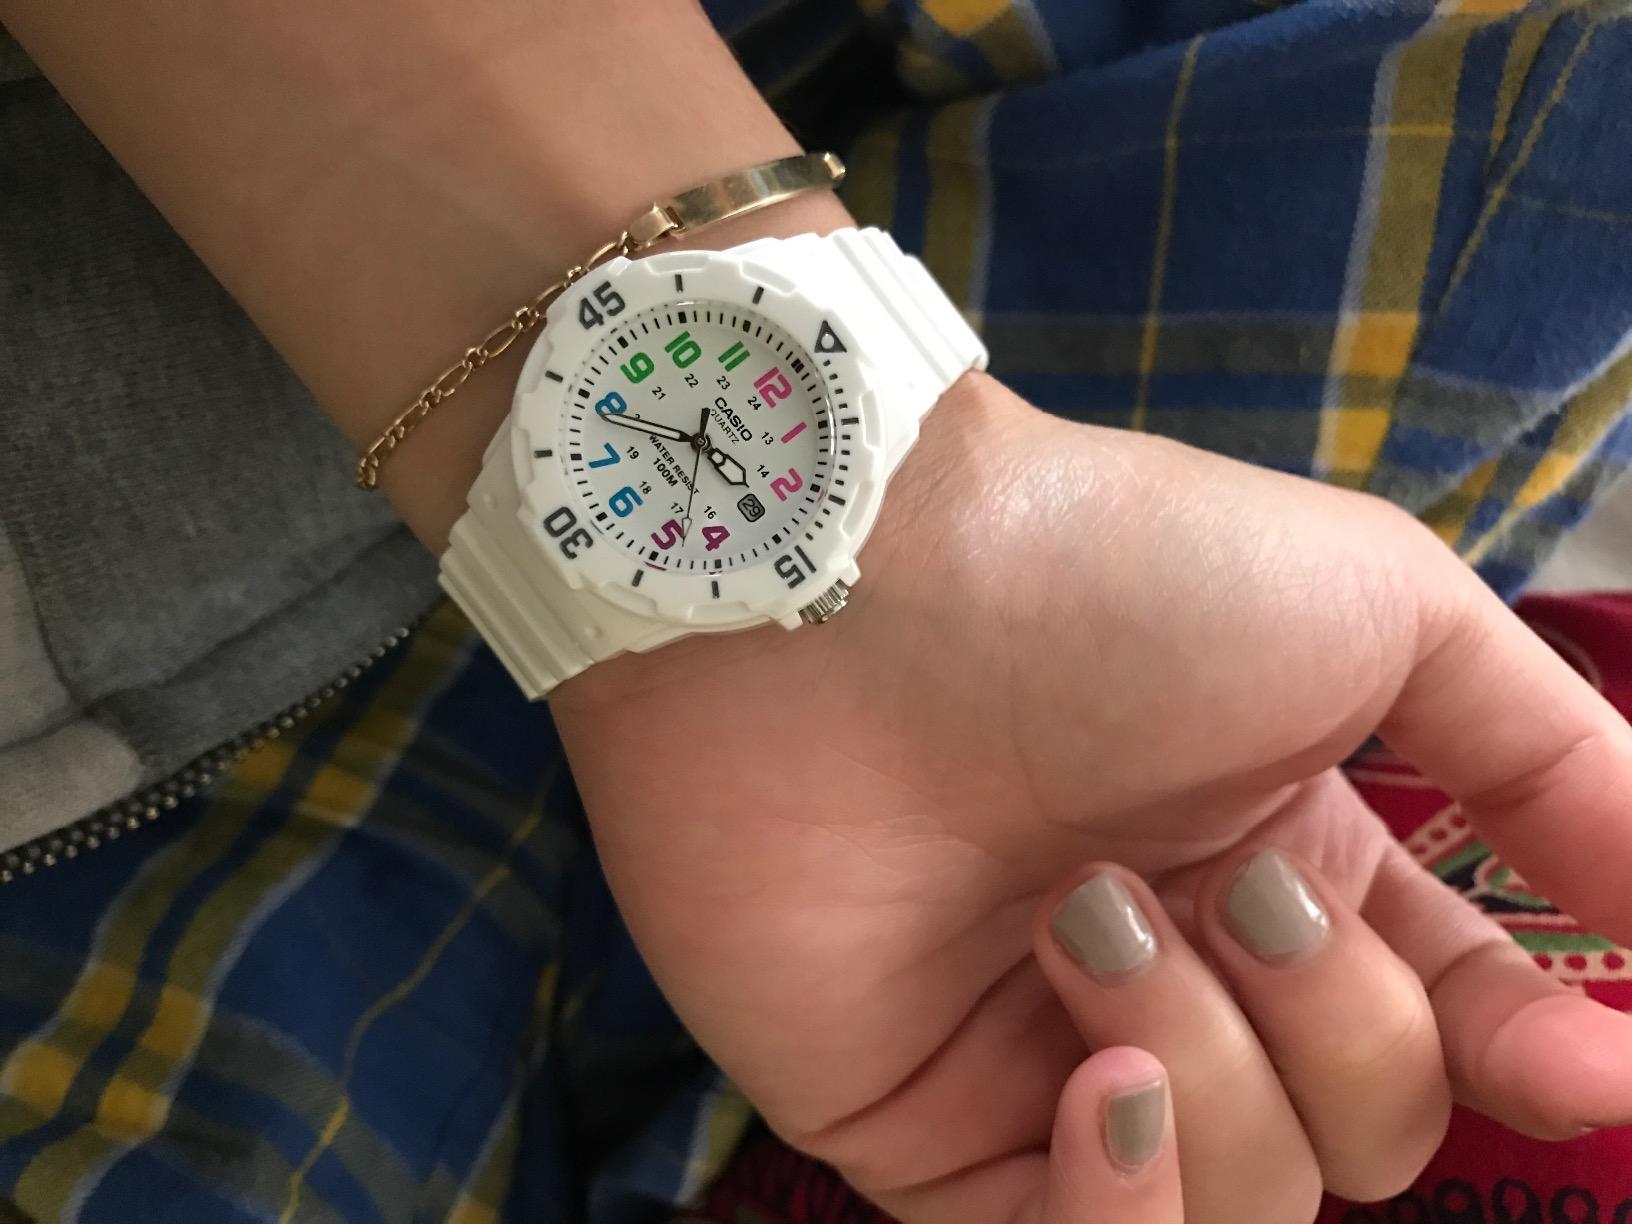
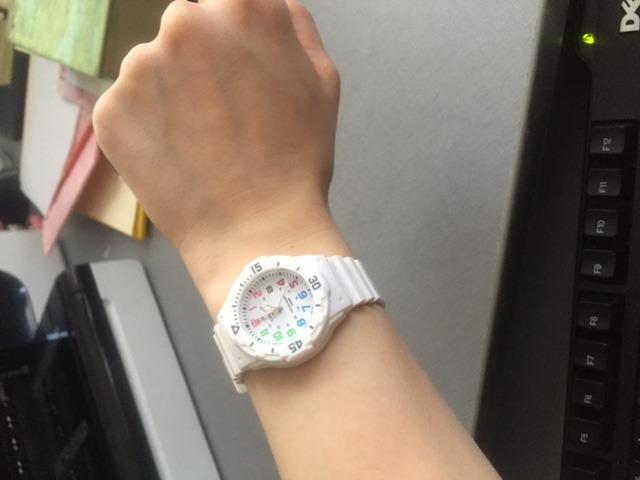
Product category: accessories_watch
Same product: yes